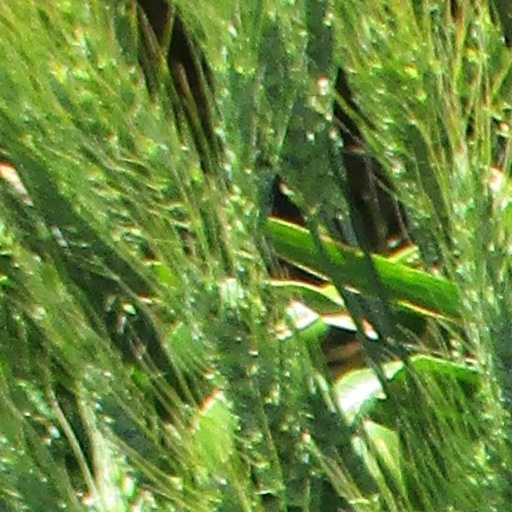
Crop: wheat